Short Sunderland

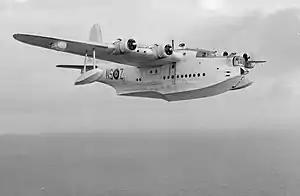
A Sunderland Mk V. The bulges under the outer wings are the ASV6 radar antennae

The type's capacity to defend itself was demonstrated in particular by an air battle over the Bay of Biscay on 2 June 1943, when eight Junkers Ju 88Cs attacked a single Sunderland Mk III of No. 461 Squadron RAAF: "EJ134", squadron code: "N for Nuts". The 11 crew, led by F/Lt Colin Walker, were on an anti-submarine patrol, while also watching for any signs of a missing airliner, BOAC Flight 777. At 1900 hours, the rear gunner saw the Ju 88s, which belonged to "V.Kampfgeschwader 40" and were led by "Leutnant" Friedrich Maeder. Walker ordered the dumping of the bombs and depth charges, and took the engines to full power. Two Ju 88s made simultaneous passes at "EJ134" from both sides, scoring hits and disabling one engine, while the pilots fought fires and took the Sunderland through corkscrew manoeuvres. On a third pass, the dorsal turret gunner badly damaged or shot down a Ju 88, although the Sunderland's rear gunner was knocked unconscious.